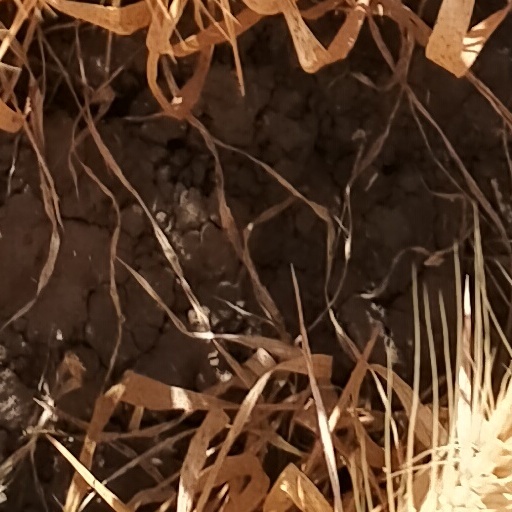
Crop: wheat